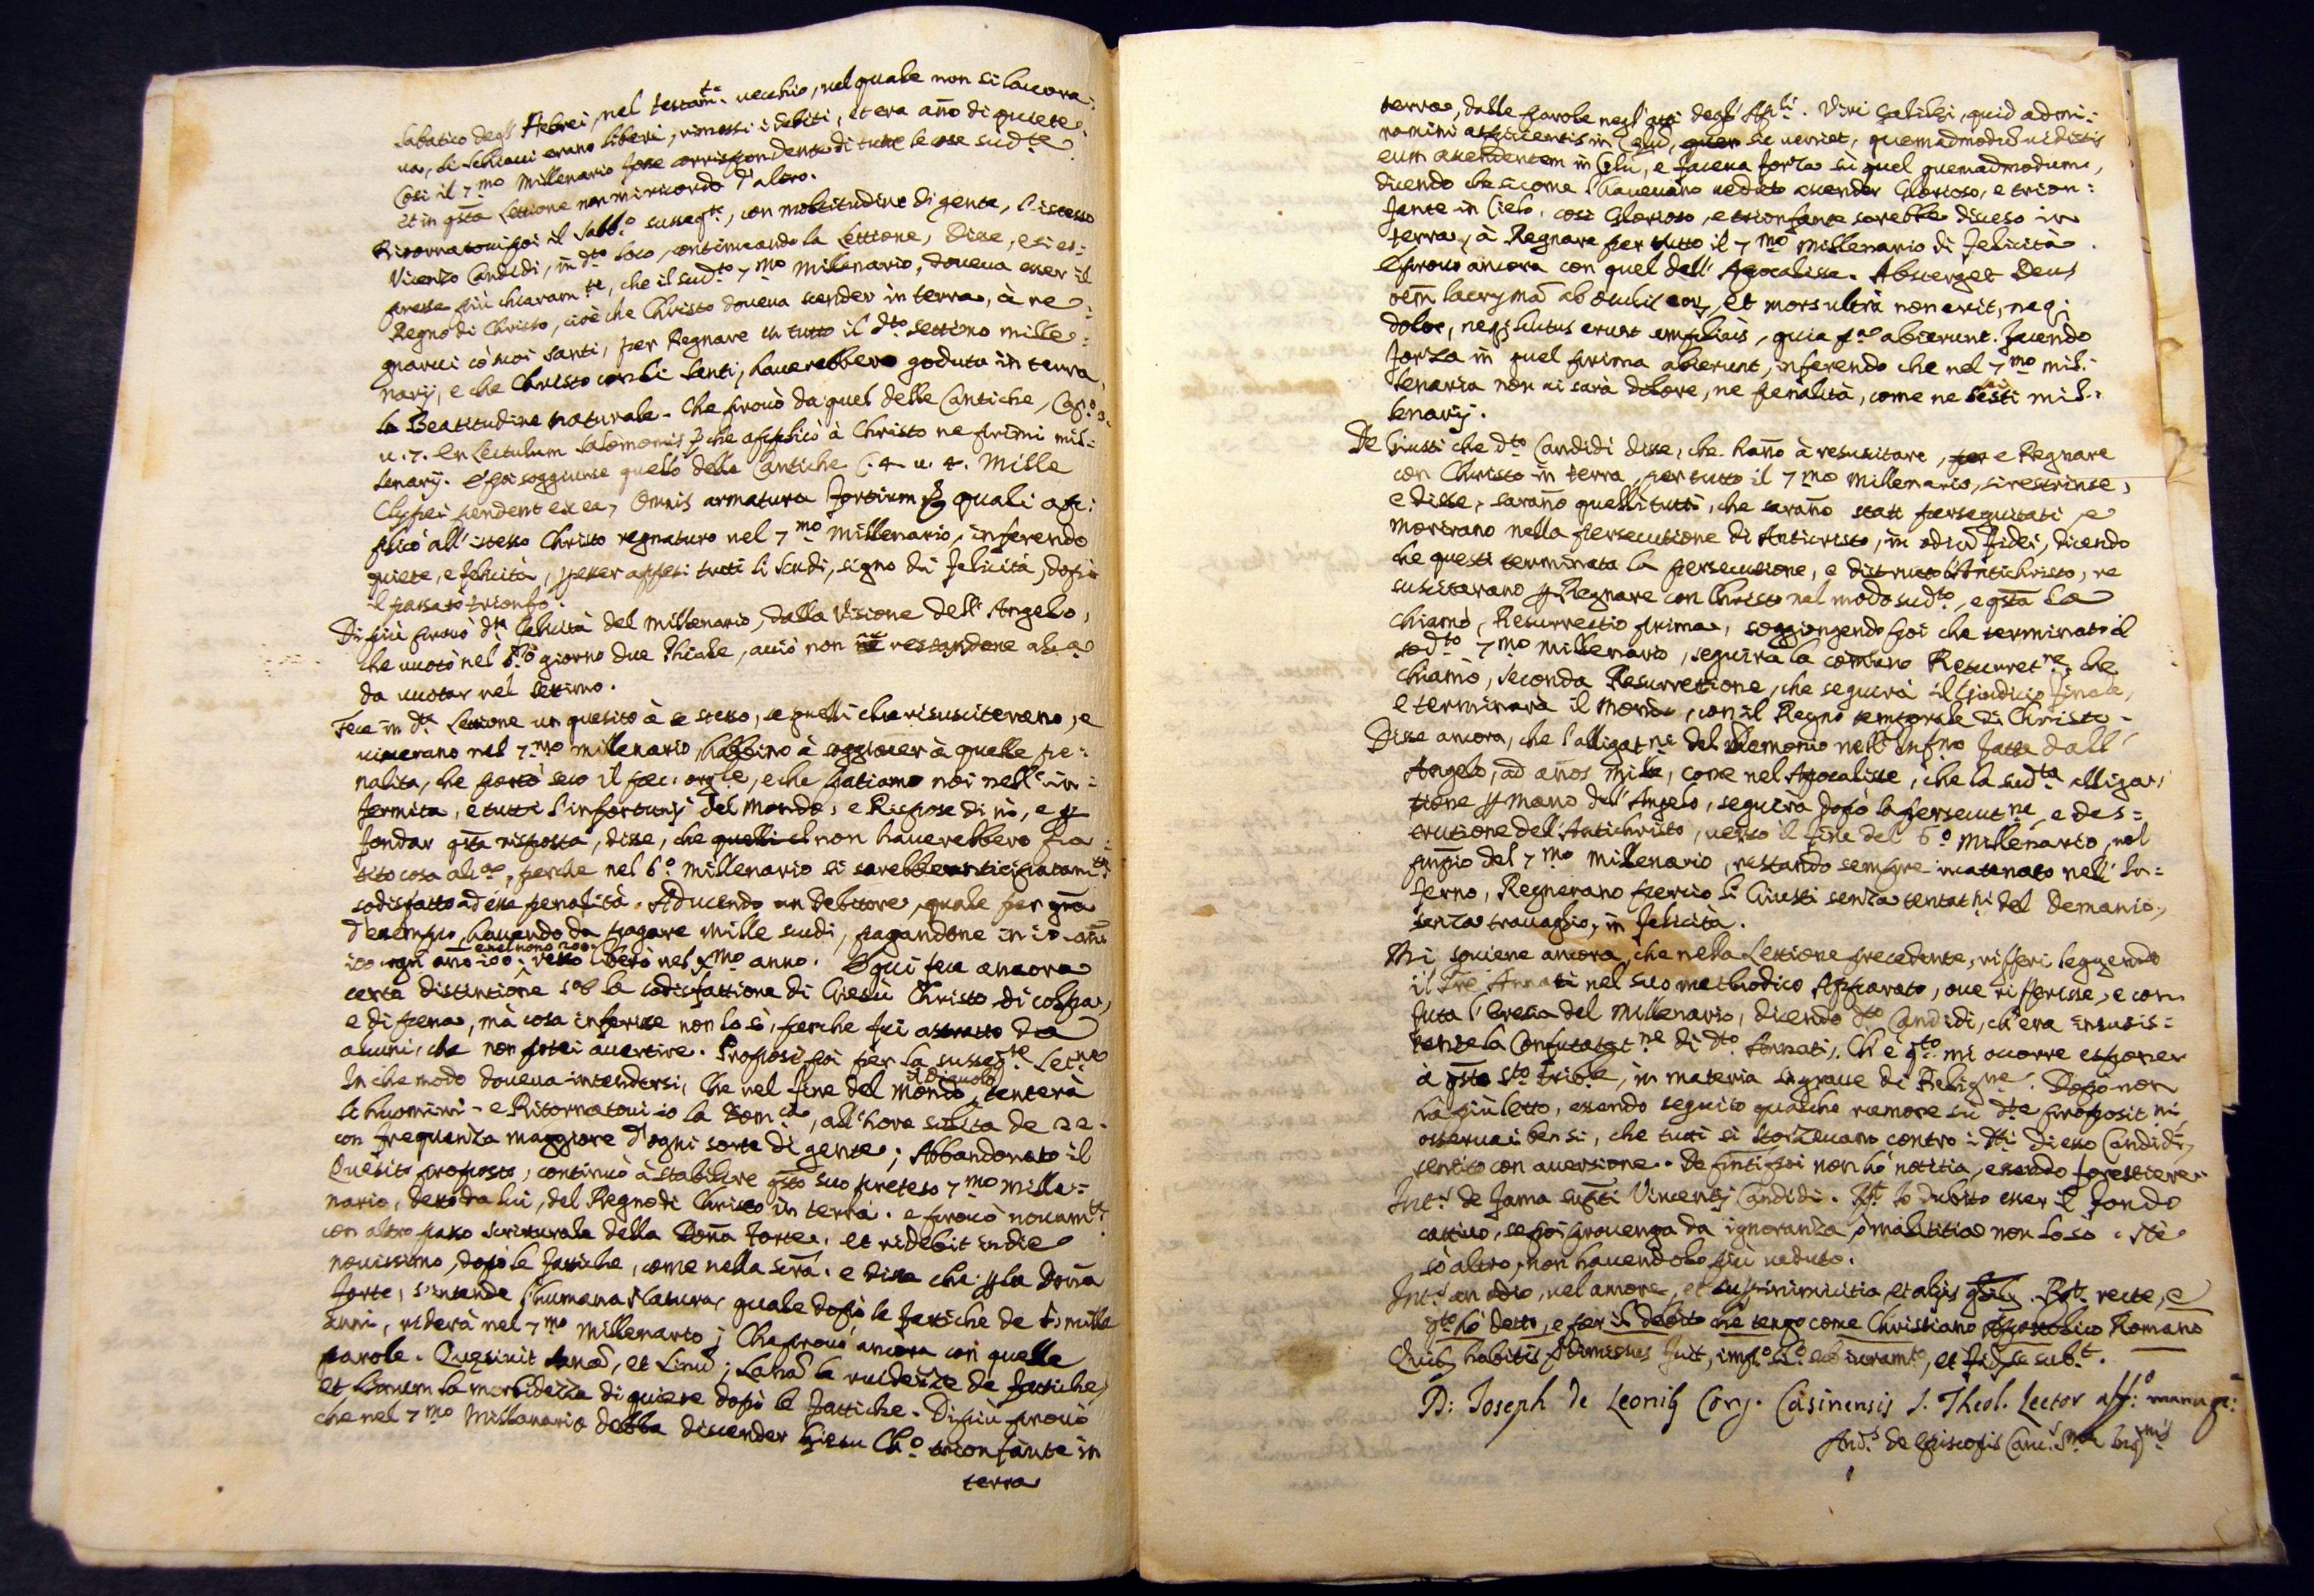
writing, hand, book, old, museum, ancient, venice, map, ink, art, fiction, text, manuscript, handwriting, archive, calligraphy, document, italian, commemorative plaque